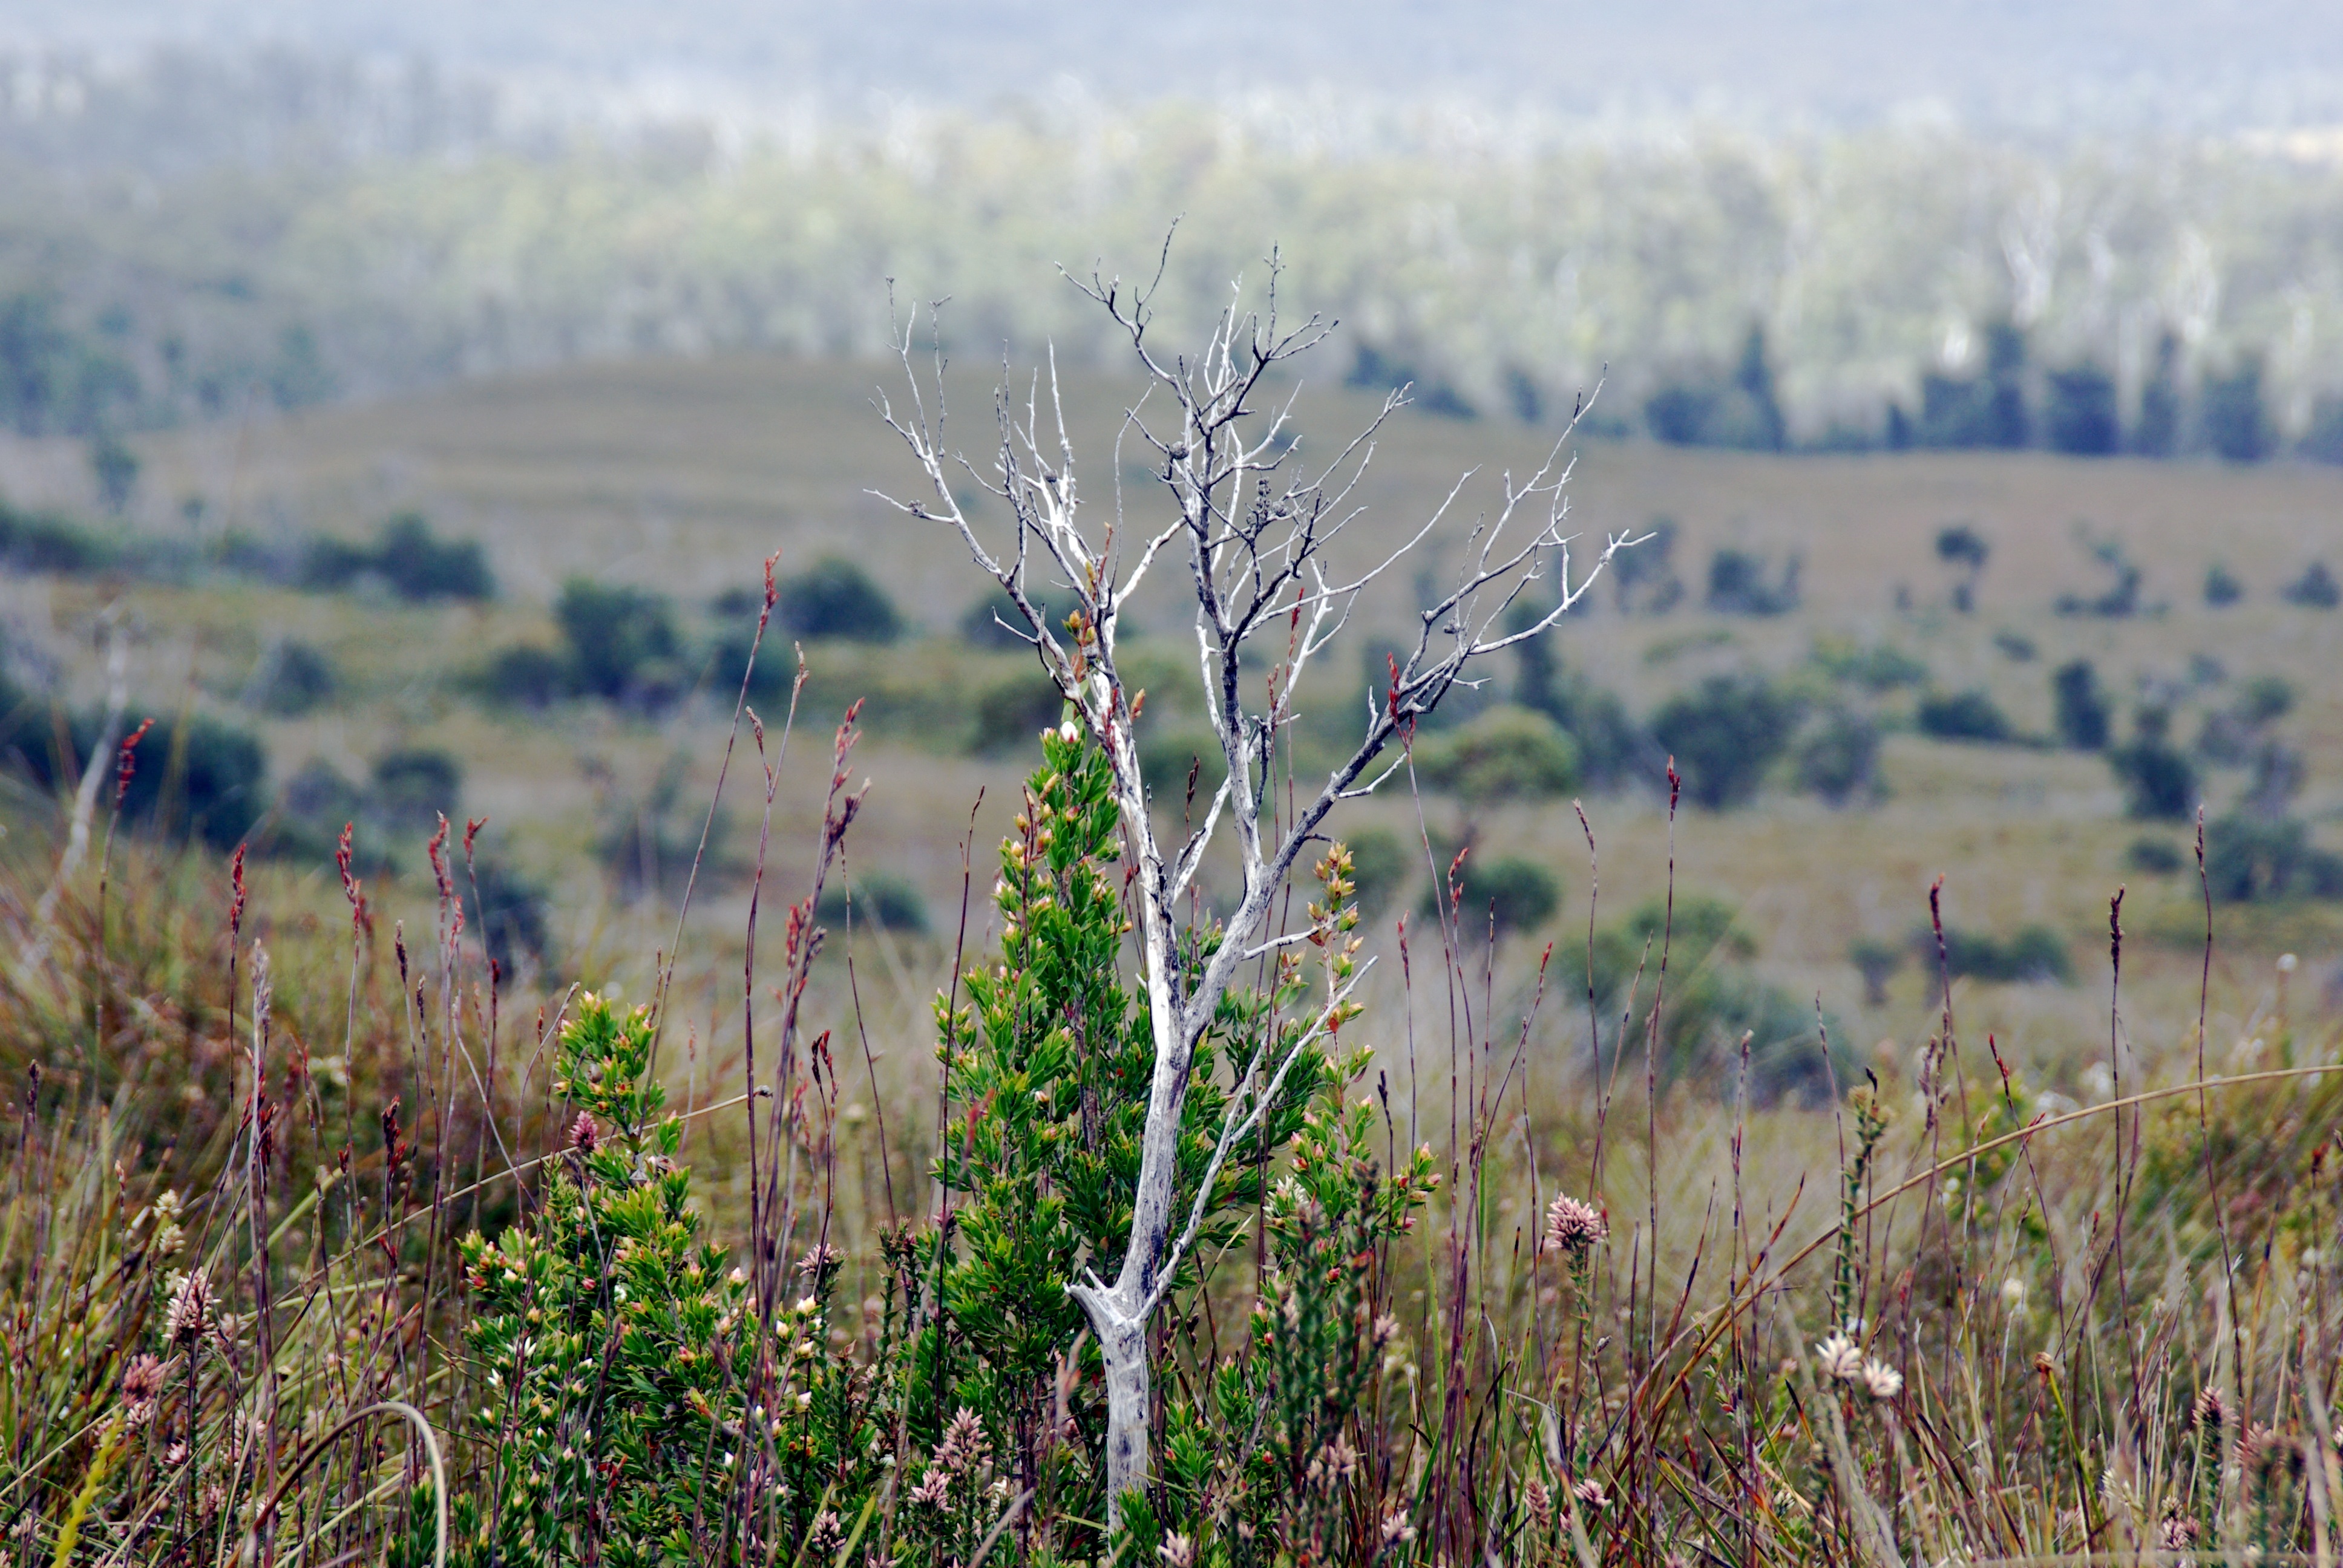
tree, nature, forest, grass, marsh, wilderness, branch, plant, field, meadow, prairie, leaf, flower, frost, old, dry, wildlife, crop, autumn, dried, agriculture, dead, flora, season, twig, wildflower, grassland, wooden, wetland, habitat, ecosystem, steppe, rural area, flowering plant, natural environment, atmospheric phenomenon, grass family, phragmites